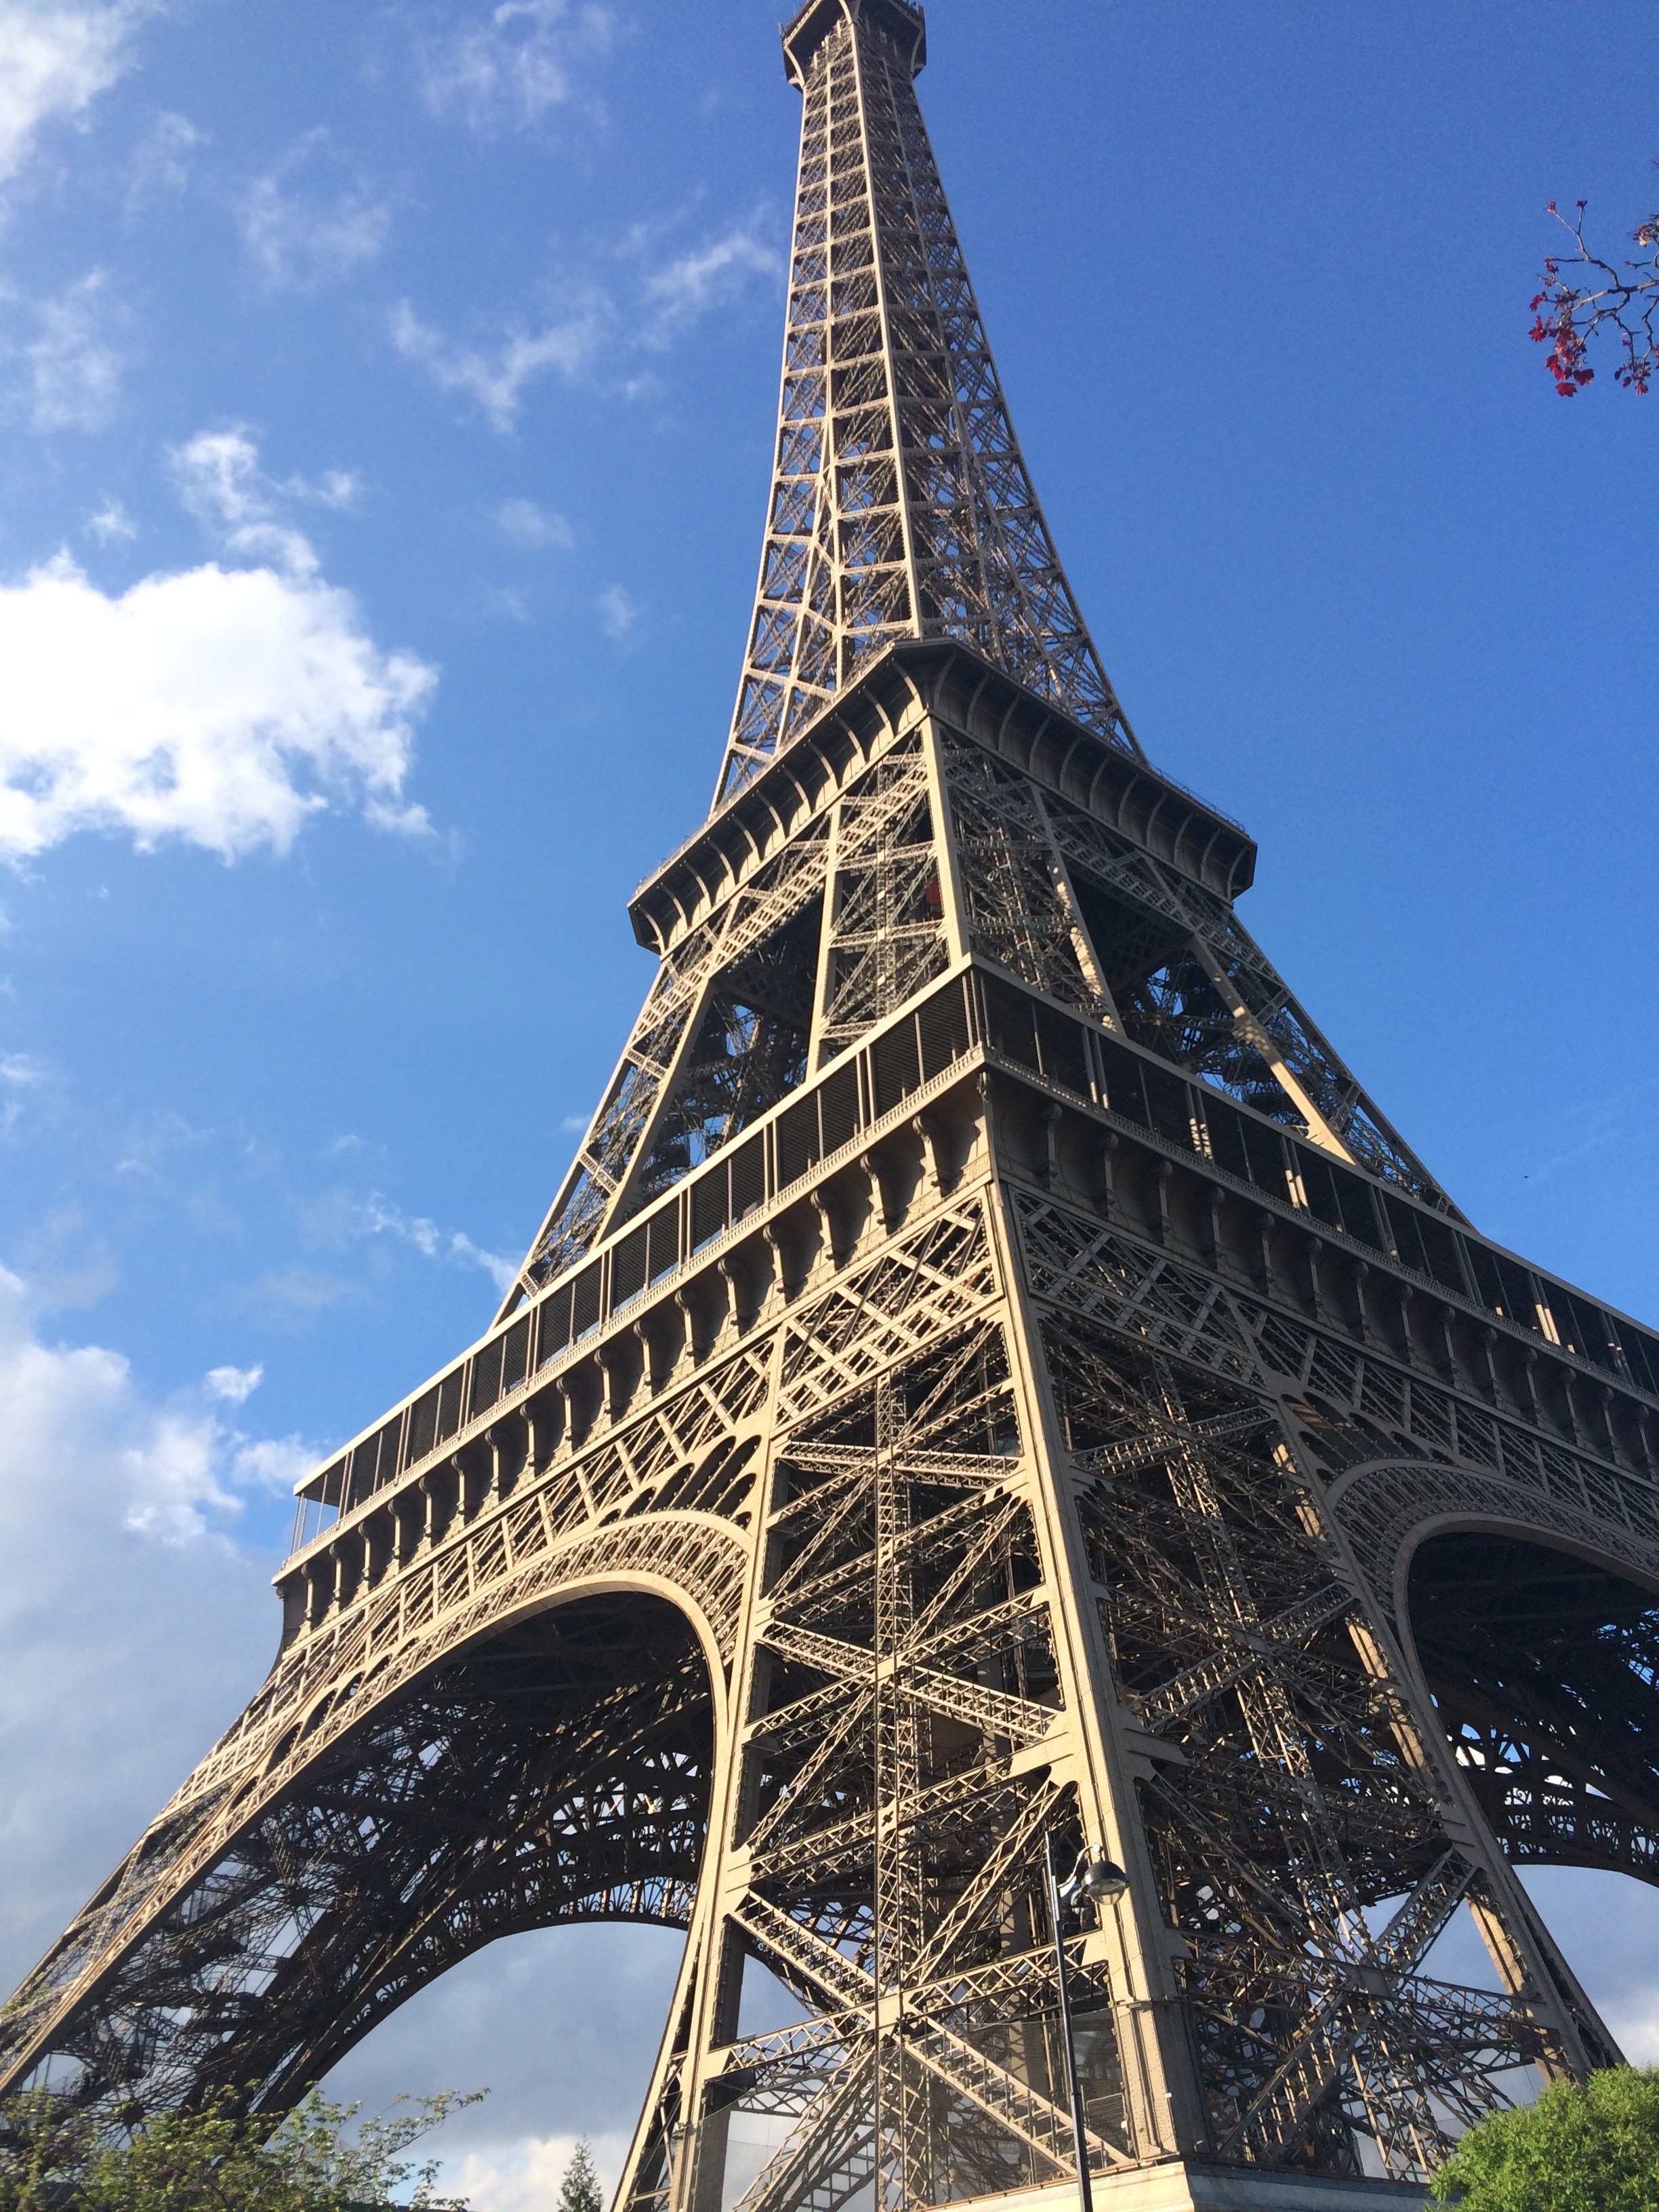
architecture, eiffel tower, paris, skyscraper, monument, cityscape, travel, france, tower, landmark, tower block, spire, reference point